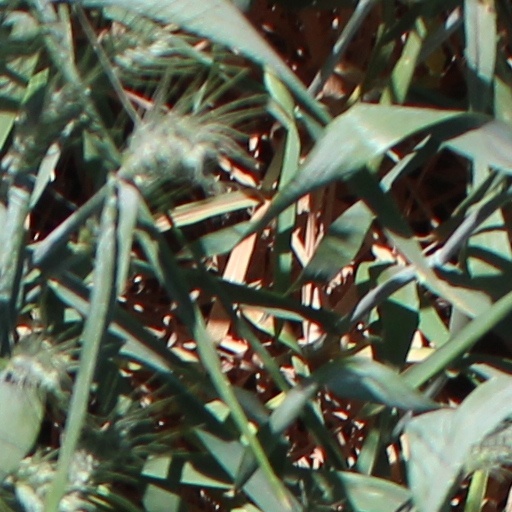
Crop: wheat